2021–22 Arsenal F.C. season

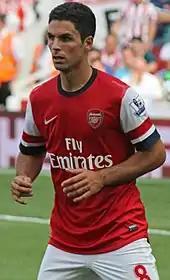
Arteta playing for Arsenal in 2012

With the end of the summer transfer window approaching at the end of the month, Arsenal sought to make some final transactions. On 30 August, Willian, who had two years remaining in his contract, left by mutual consent and returned to boyhood club Corinthians in Brazil. On the final day of the transfer window, three first team players were loaned out for the rest of the 2021–22 season: Reiss Nelson joined Feyenoord in the Eredivisie, Rúnar Alex Rúnarsson joined OH Leuven in the Belgian First Division A, and Héctor Bellerín joined Real Betis in La Liga. Meanwhile, the club made one deadline day signing, adding 22-year-old Japanese defender Takehiro Tomiyasu from Serie A side Bologna on a £16 million deal.